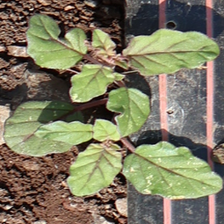
Weed species: Punarnava _(Boerhaavia diffusa)